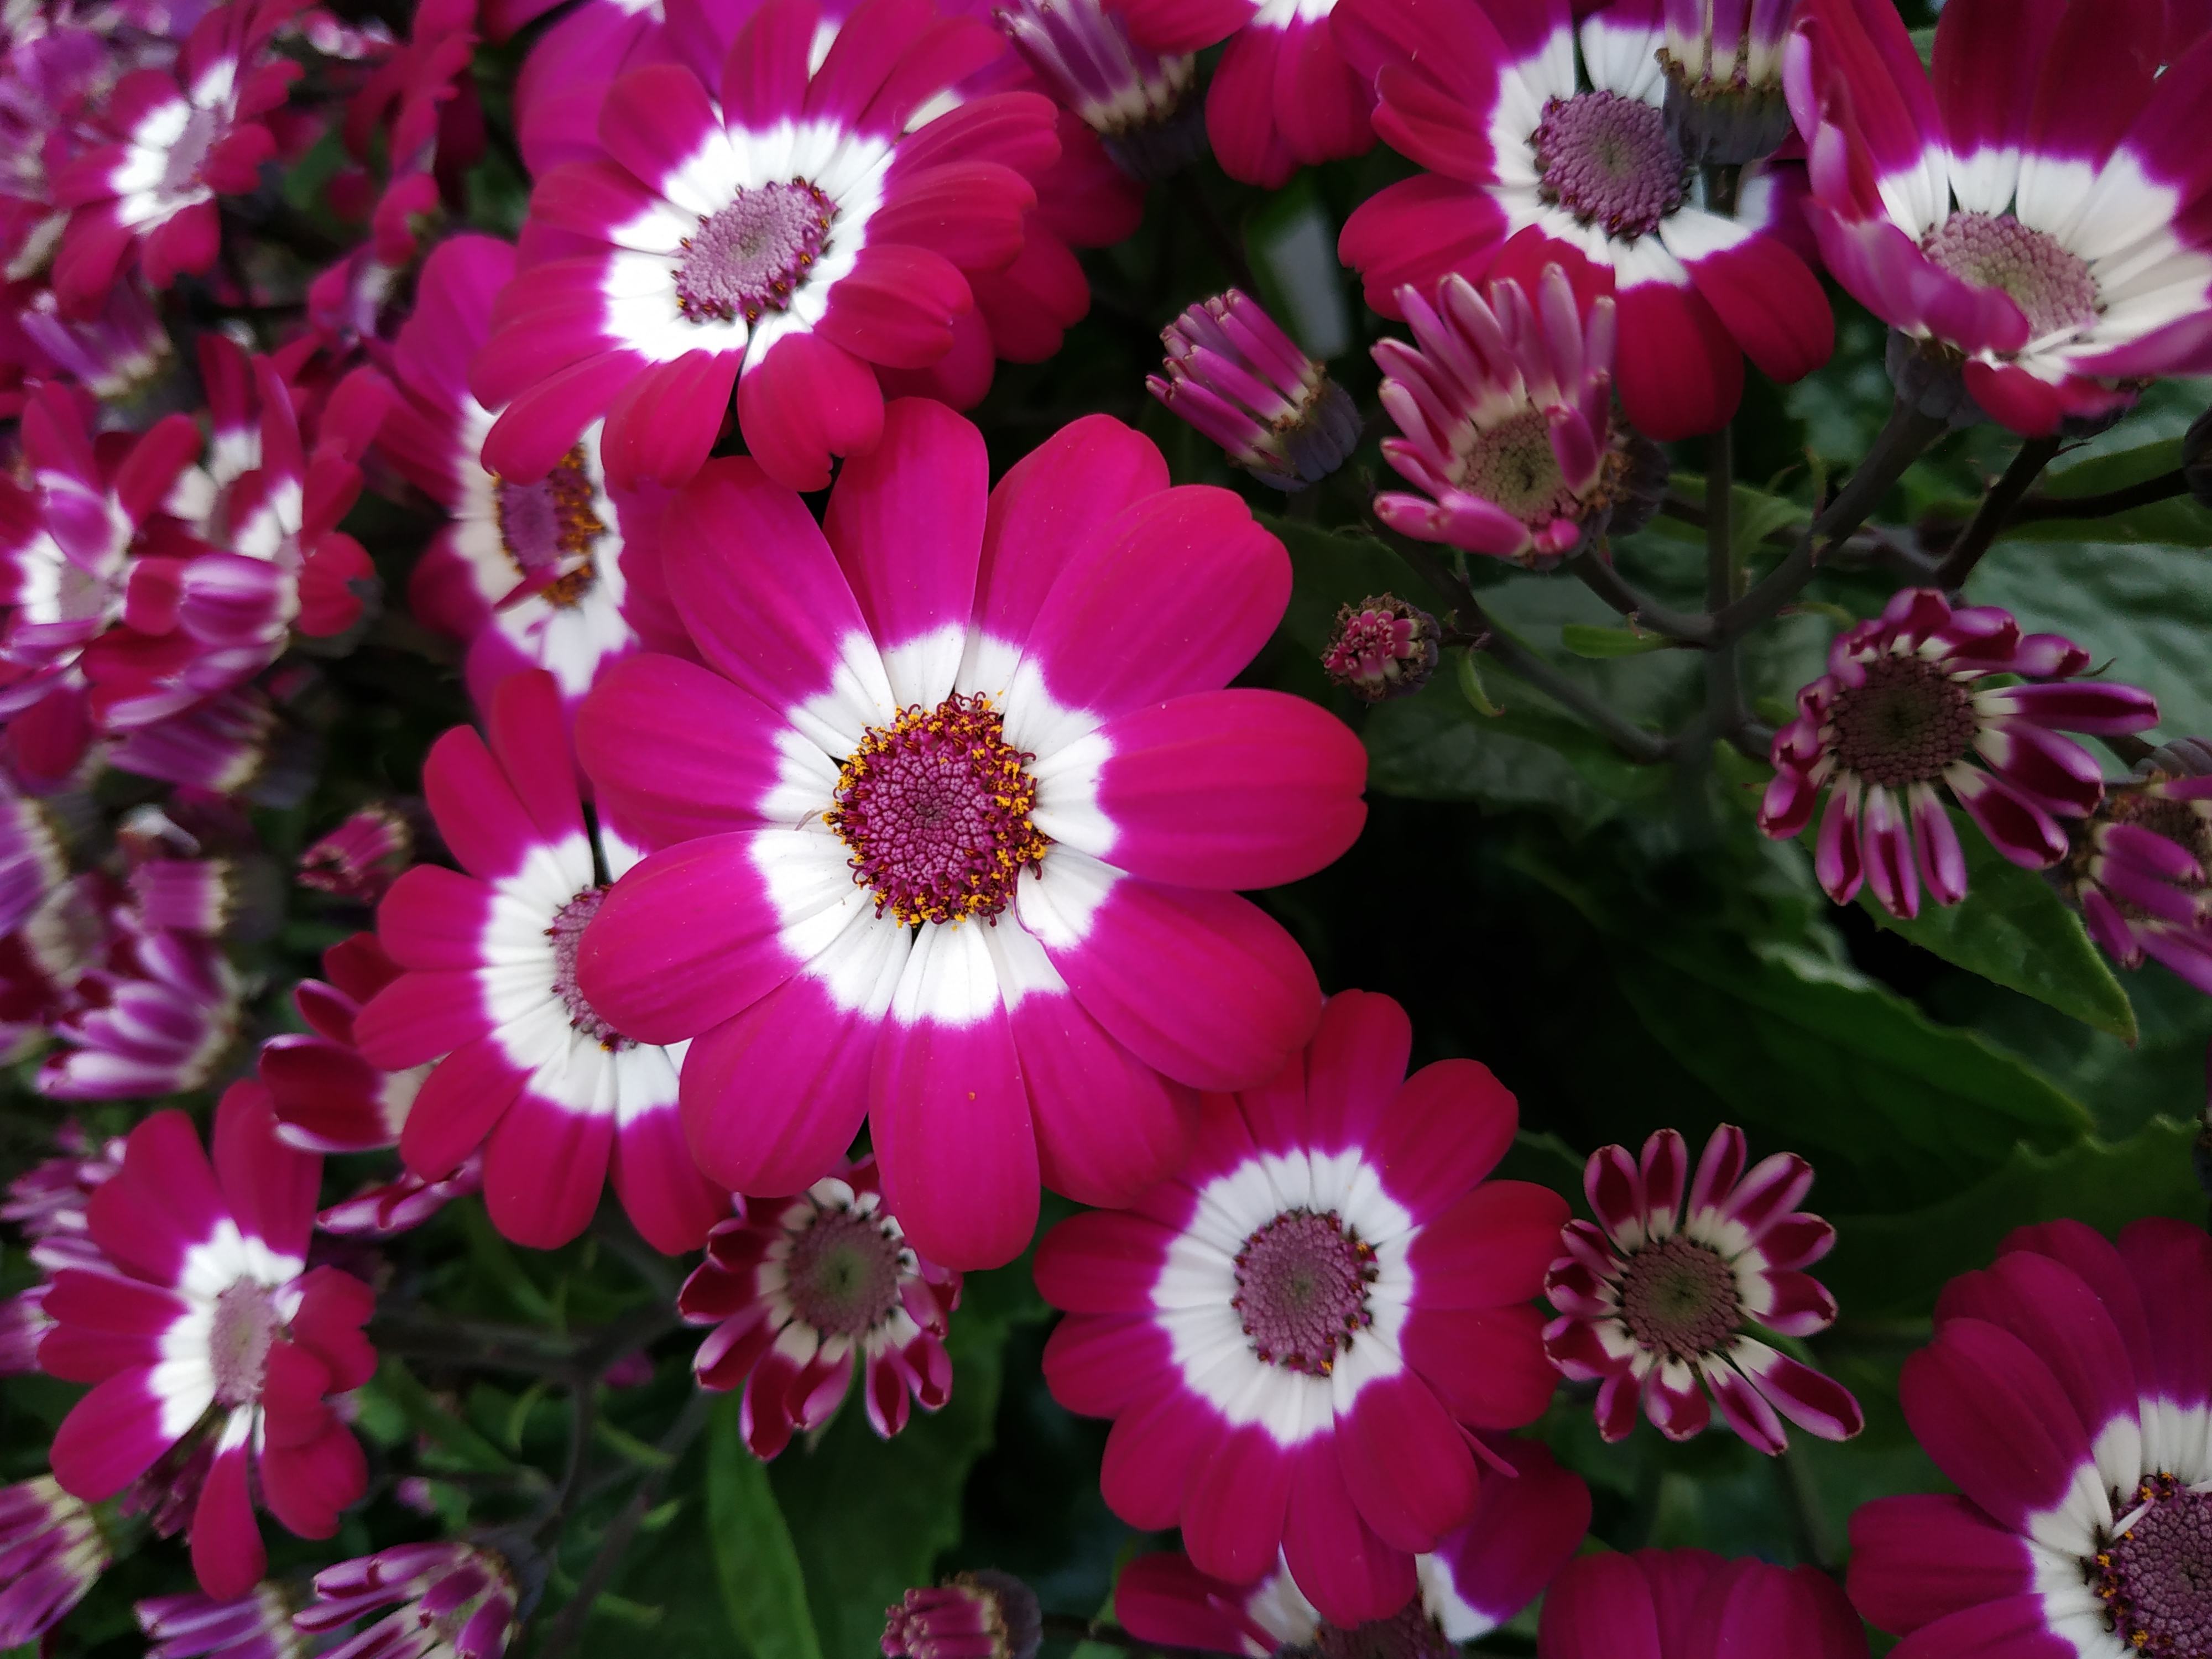
flower, flowering plant, petal, pink, plant, pericallis, botany, spring, african daisy, annual plant, dianthus, wildflower, magenta, pink family, herbaceous plant, perennial plant, floral design